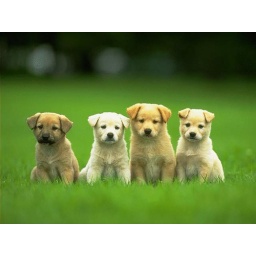
4 dogs in grass